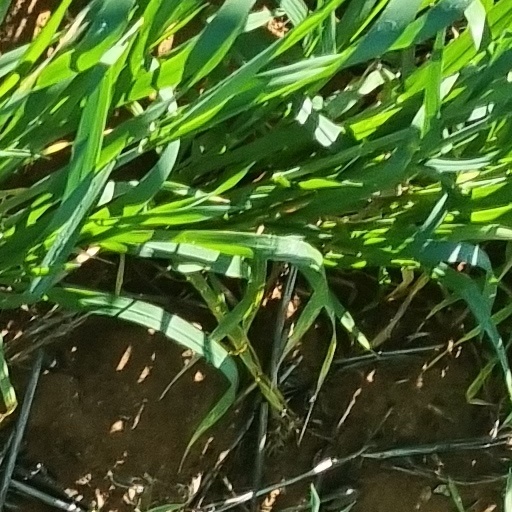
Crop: wheat